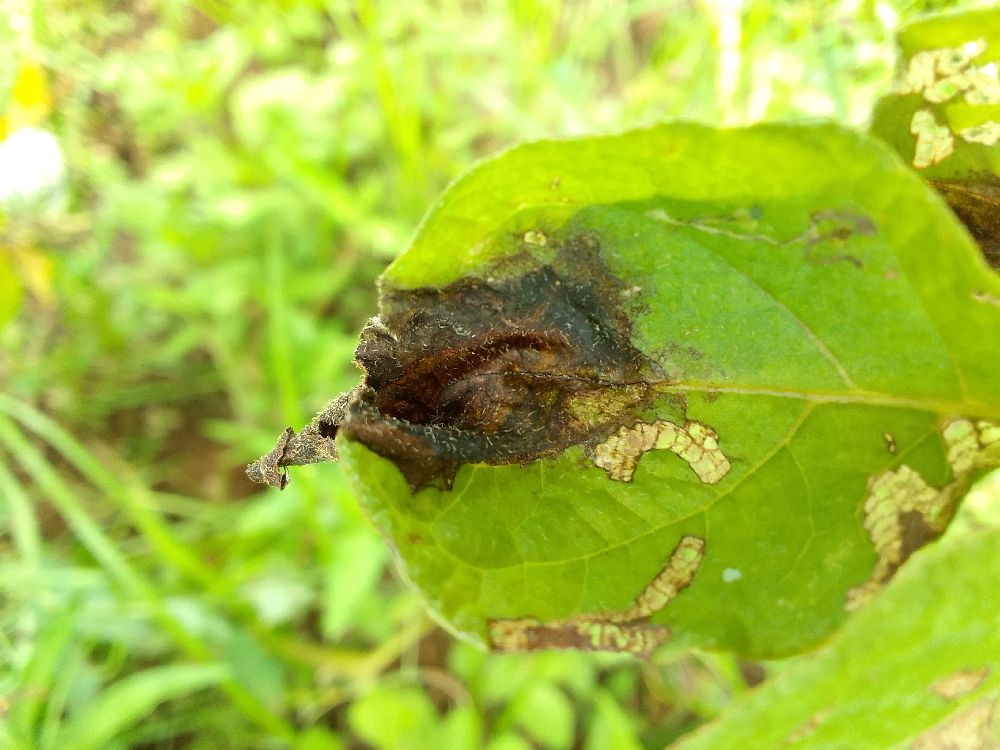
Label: Late blight